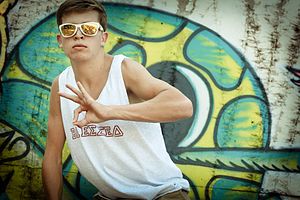
Ben Breedlove
Breedlove i september 2011.
Benjamin Daniel Breedlove var en amerikansk internet-personlighed fra Austin i Texas og kendt for sine blogs på YouTube. Om aftenen den 25. december i 2011, døde han af et hjertestop i en alder af 18 år.